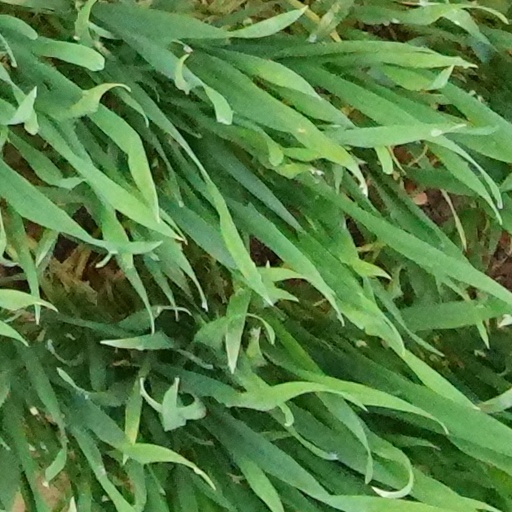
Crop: wheat